Gheorghe Țițeica

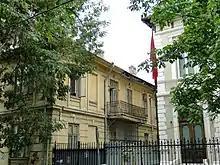
The Țițeica house

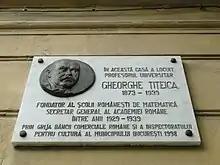
Commemorative plaque

Țițeica married Florence Thierin (1882–1965) and the couple had three children — Radu (1905–1987), Gabriela (1907–1987), and Șerban (1908–1985) — all of whom pursued careers in academia; the youngest one became a renowned quantum physicist. The family lived in a 19th-century house on Dionisie Lupu Street, close to Lahovari Plaza, in Sector 1 of Bucharest; Țițeica moved there around 1913, when he was elected to the academy. A commemorative plaque was affixed to the house by the city administration in 1998. He died in 1939 in Bucharest and was buried in the city's Bellu Cemetery.